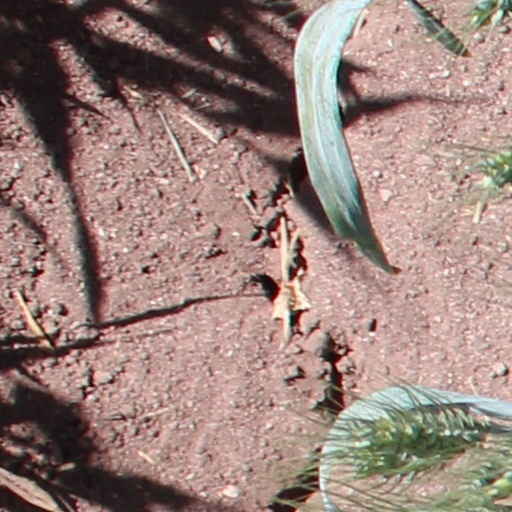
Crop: wheat